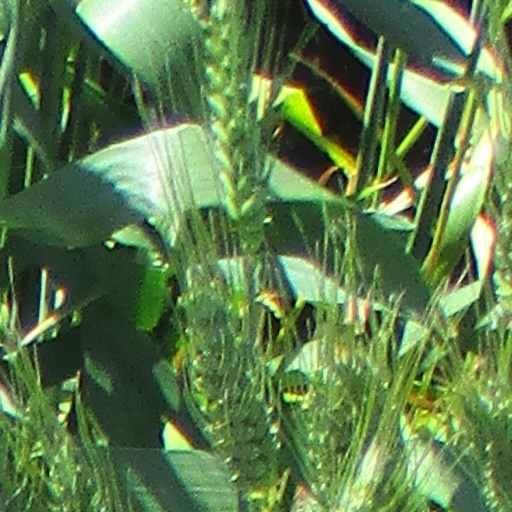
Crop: wheat